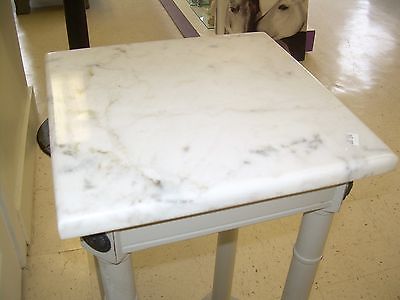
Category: table